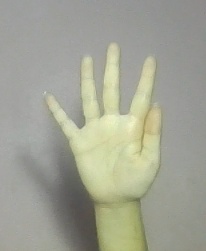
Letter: sheen